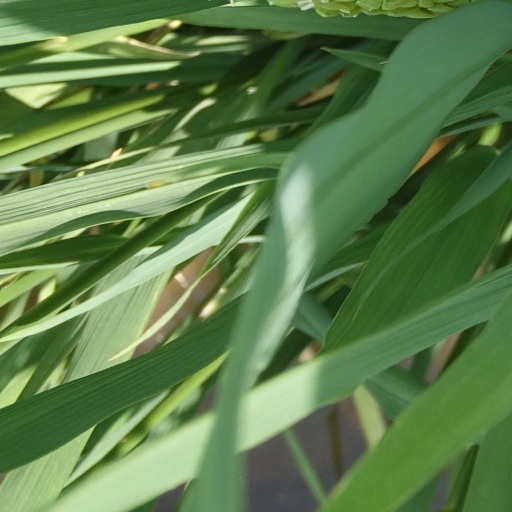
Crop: rice